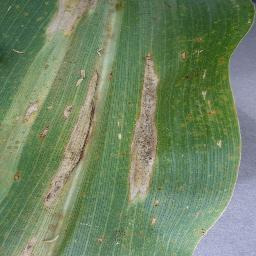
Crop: corn
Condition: (maize)_northern_blight